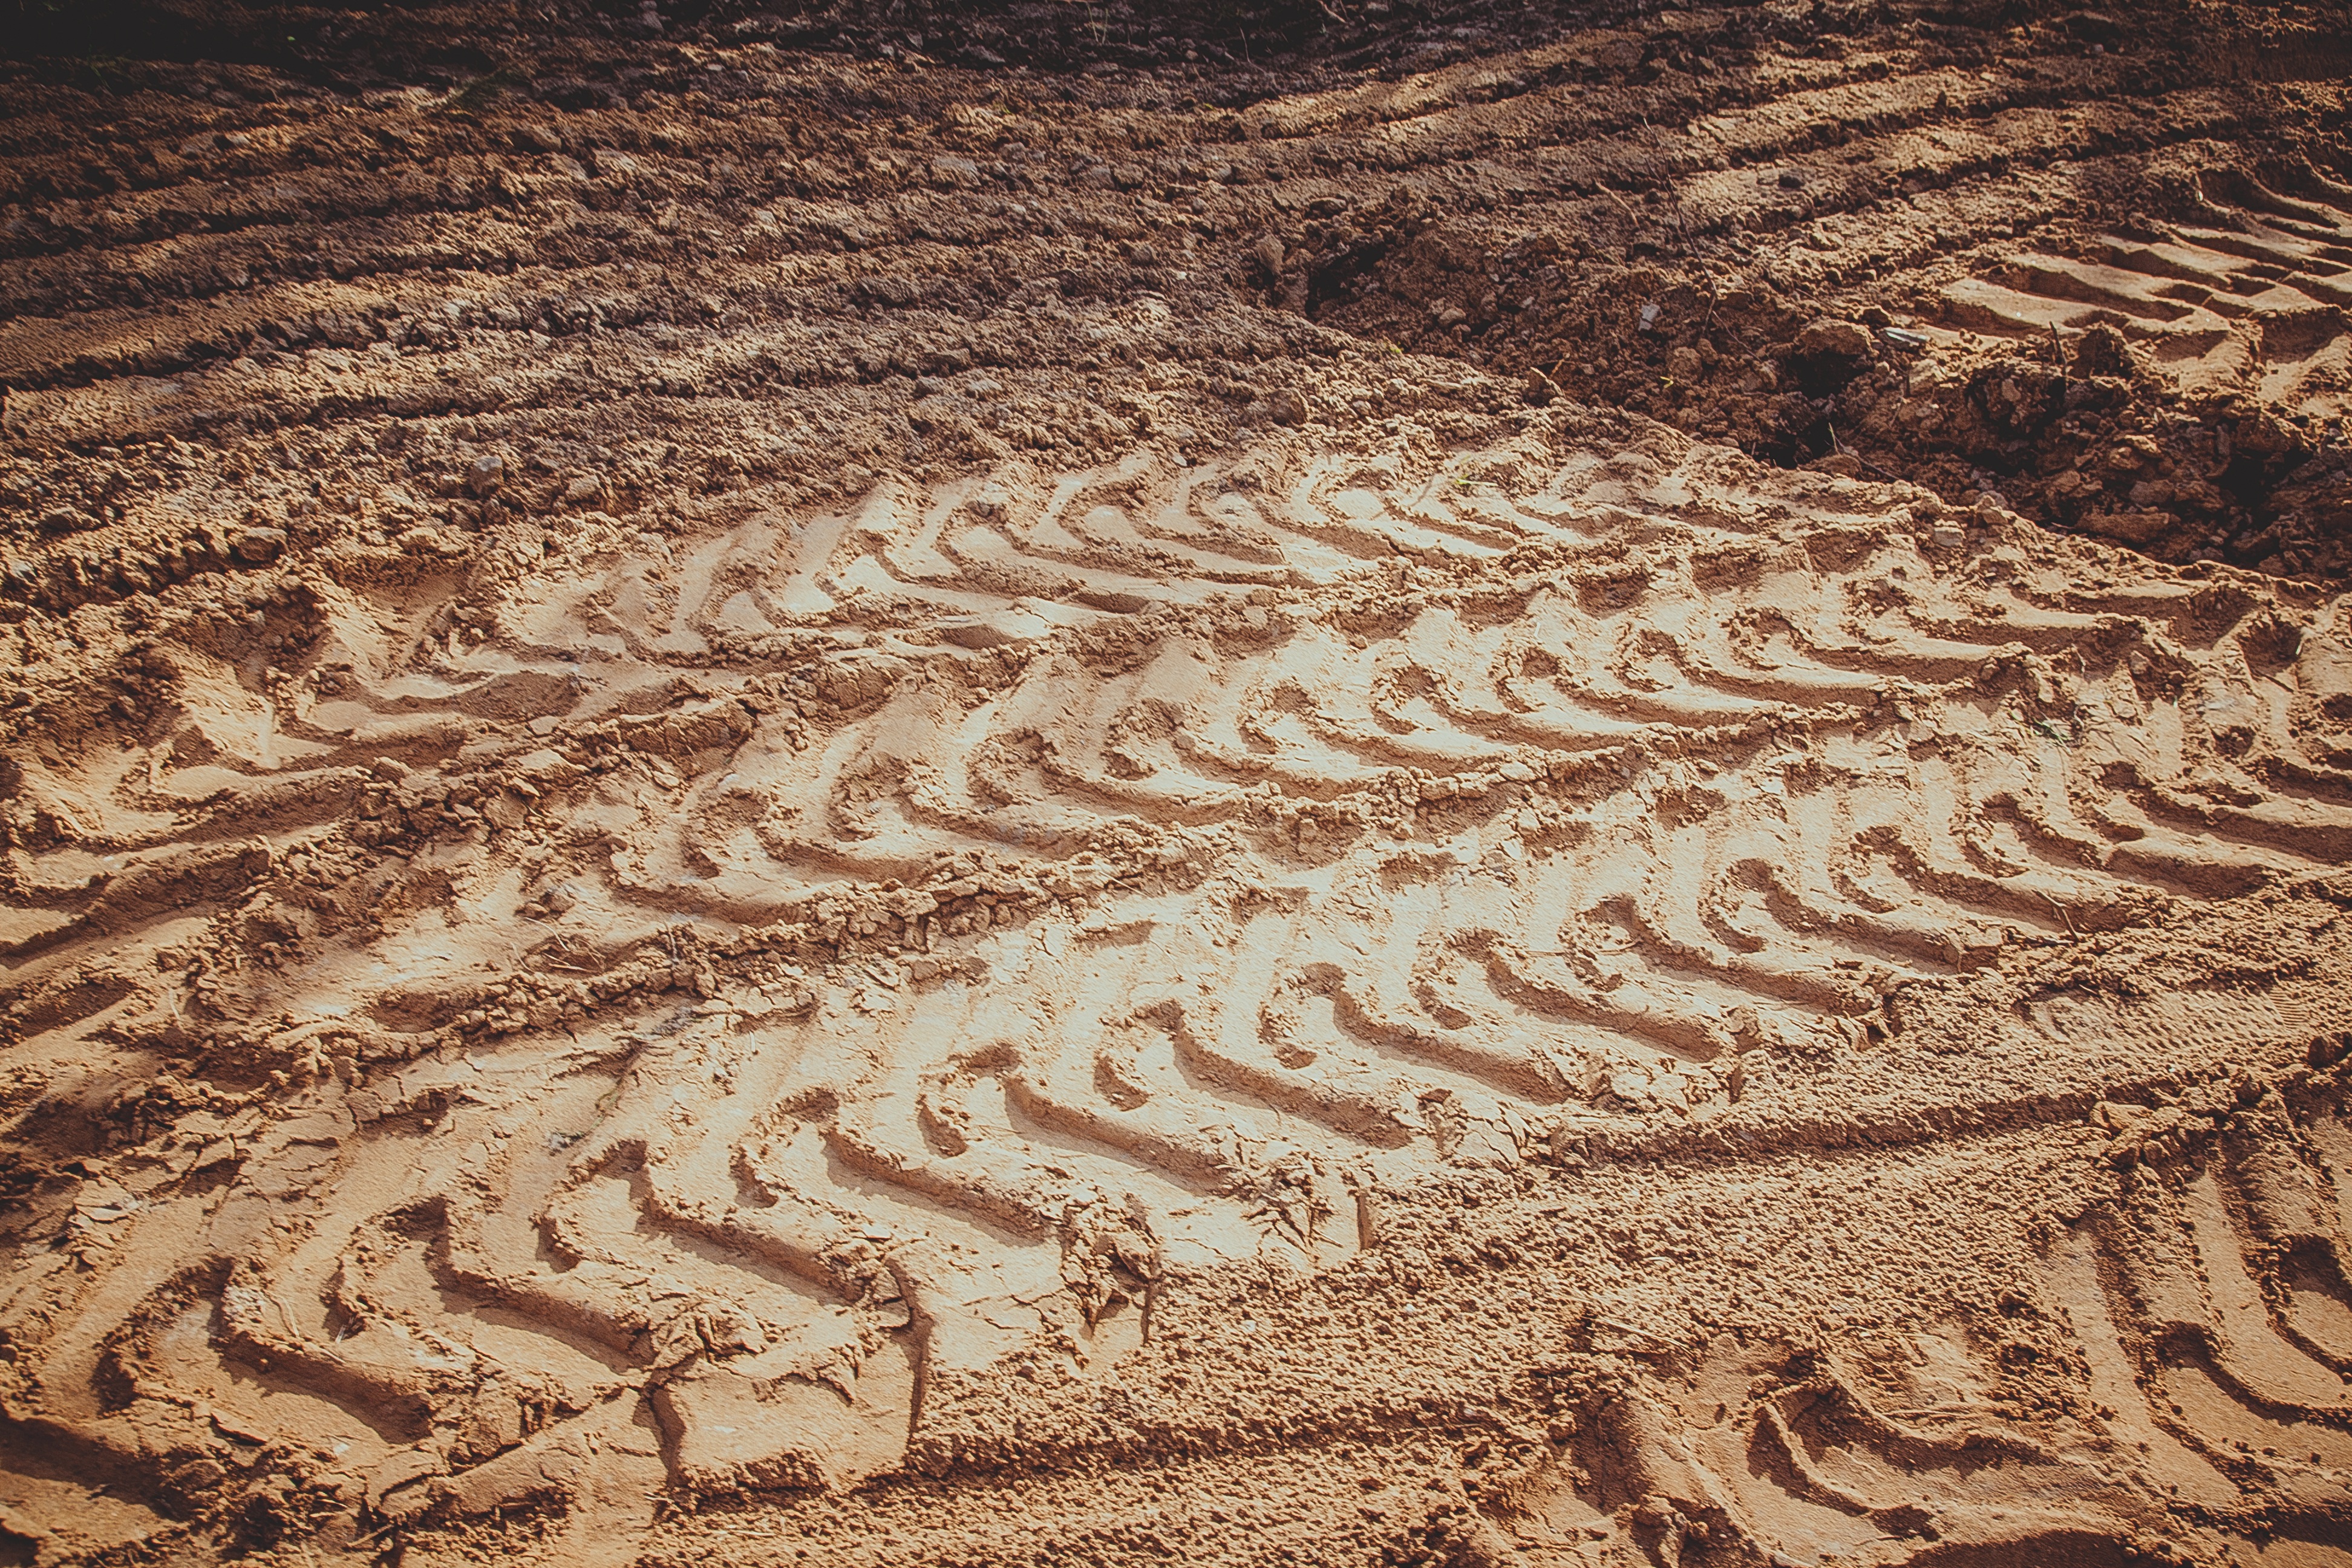
landscape, sand, wood, track, texture, floor, land, construction, pattern, soil, material, geology, flooring, road surface, ancient history, natural environment, kalesa